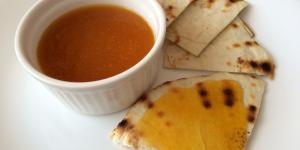
mermelada de maracuya